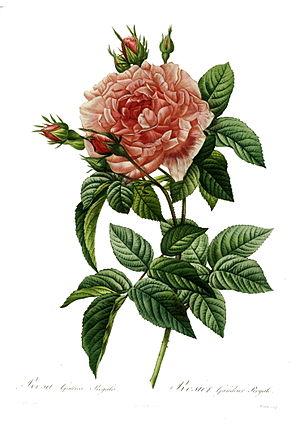
Pierre-Joseph Redouté, né à Saint-Hubert le 10 juillet 1759 et mort à Paris le 19 juin 1840, est un peintre, graveur, éditeur et enseignant belge.
Le château de Malmaison est situé dans la commune de Rueil-Malmaison dans le département des Hauts-de-Seine et la région Île-de-France.